Ruthin

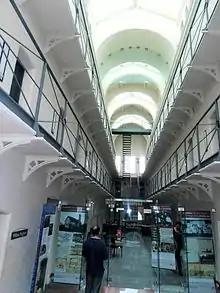
Ruthin Gaol is a Grade 2* listed building

There are two tiers of local government covering Ruthin, at community (town) and county level: Ruthin Town Council and Denbighshire County Council. The town council is based at the Old Courthouse on St Peter's Square. The county council is also based in the town, having its main offices at County Hall on Wynnstay Road.